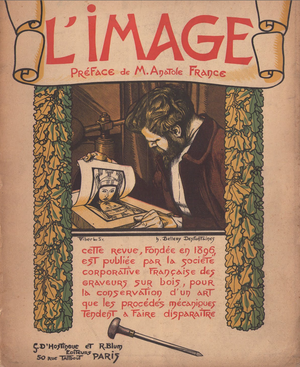
Henri Jules Ferdinand Bellery-Desfontaines, dit Henri Bellery-Desfontaines, né à Paris le 20 mars 1867 et mort le 7 octobre 1909 aux Petites Dalles, est un artiste pluridisciplinaire français, peintre, illustrateur, graveur, lithographe, affichiste, créateur de caractères, architecte et décorateur de la période de l'Art nouveau.
René Blum, né le 13 mars 1878 à Paris, mort à Auschwitz en septembre 1942, est un journaliste, critique d'art, et directeur artistique français.